Paul Rust

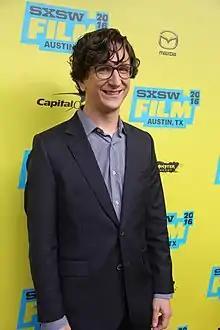
Rust in 2016

Paul Rust is an American actor, comedian and writer. He starred in the 2009 film "I Love You, Beth Cooper" and in the Netflix series "Love".